Saint-Vigor-des-Monts

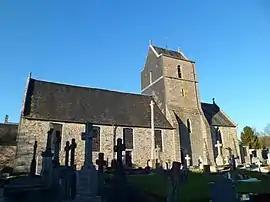
The church of Saint-Vigor

Saint-Vigor-des-Monts is a commune in the Manche department in Normandy in north-western France.